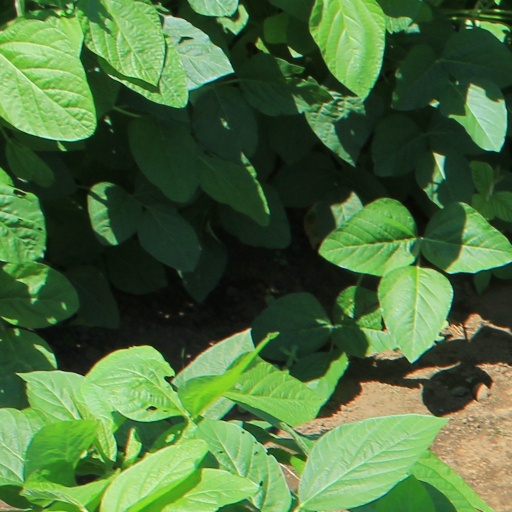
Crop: soybean